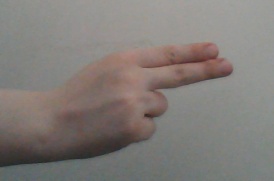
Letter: ain